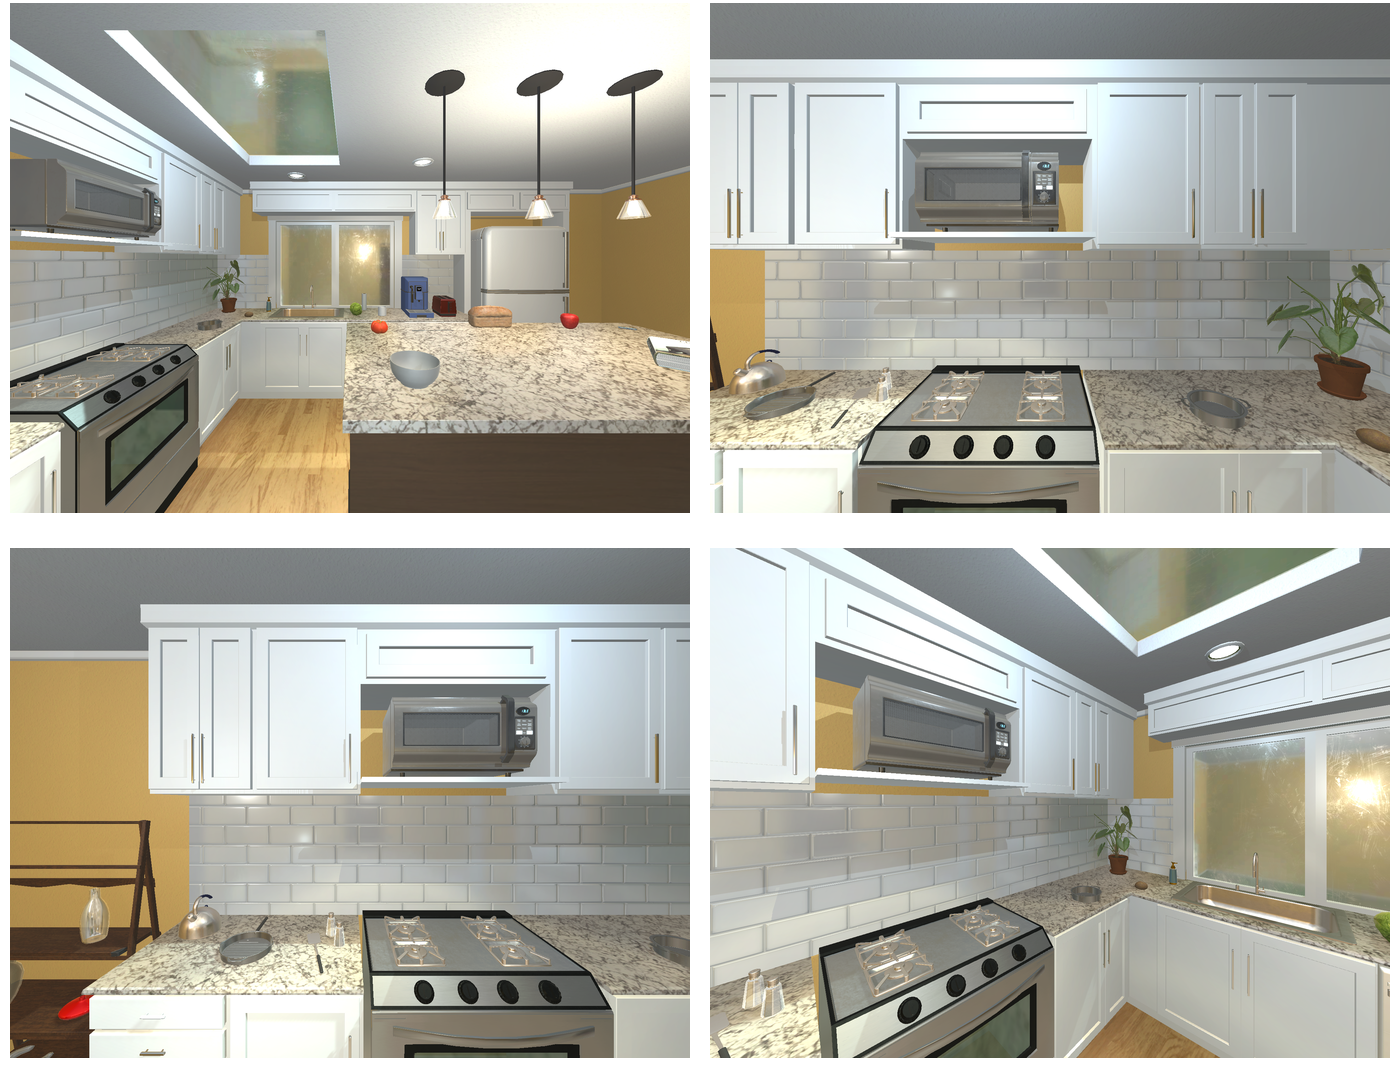Task instruction: Turn on the stove burners.
Answer: {"task_instruction": "Turn on the stove burners.", "nodes": ["stove knob1", "stove knob2", "stove knob3", "stove knob4", "stove burner1", "stove burner2", "stove burner3", "stove burner4"], "edges": [{"functional_relationship": "adjust", "object1": "stove knob1", "object2": "stove burner1", "spatial_relations": ["in_front_of", "close"], "is_touching": false}, {"functional_relationship": "adjust", "object1": "stove knob2", "object2": "stove burner2", "spatial_relations": ["in_front_of", "close"], "is_touching": false}, {"functional_relationship": "adjust", "object1": "stove knob3", "object2": "stove burner3", "spatial_relations": ["in_front_of", "close"], "is_touching": false}, {"functional_relationship": "adjust", "object1": "stove knob4", "object2": "stove burner4", "spatial_relations": ["in_front_of", "close"], "is_touching": false}], "action_type": "rotate", "function_type": "device_control"}